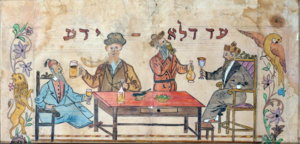
Pourim est une fête juive d’origine biblique et d’institution rabbinique, qui commémore les événements relatés dans le Livre d’Esther : la délivrance miraculeuse d’un massacre de grande ampleur, planifié à leur encontre par Haman l’Agaggite dans l’Empire perse sous le règne d’Assuérus.